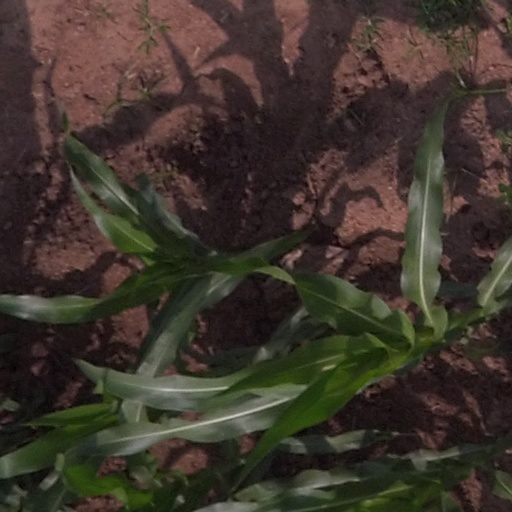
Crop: maize; corn